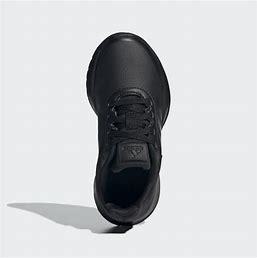
Brand: Adidas
Model: Tensaur Run